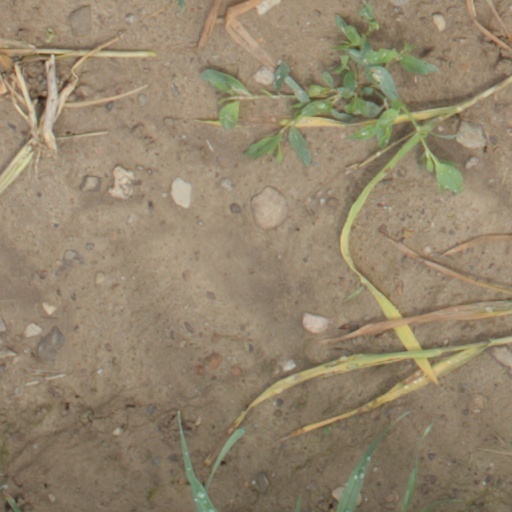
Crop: wheat